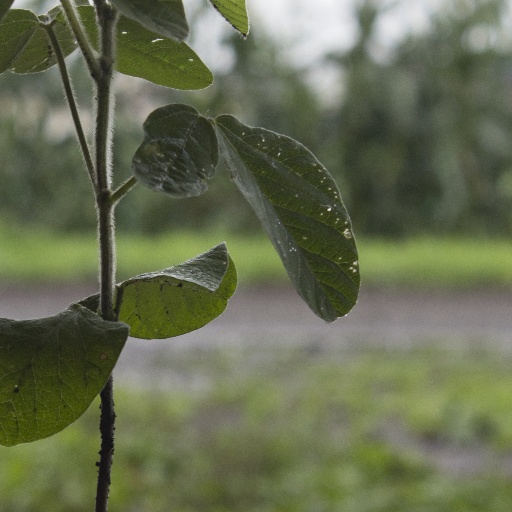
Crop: soybean